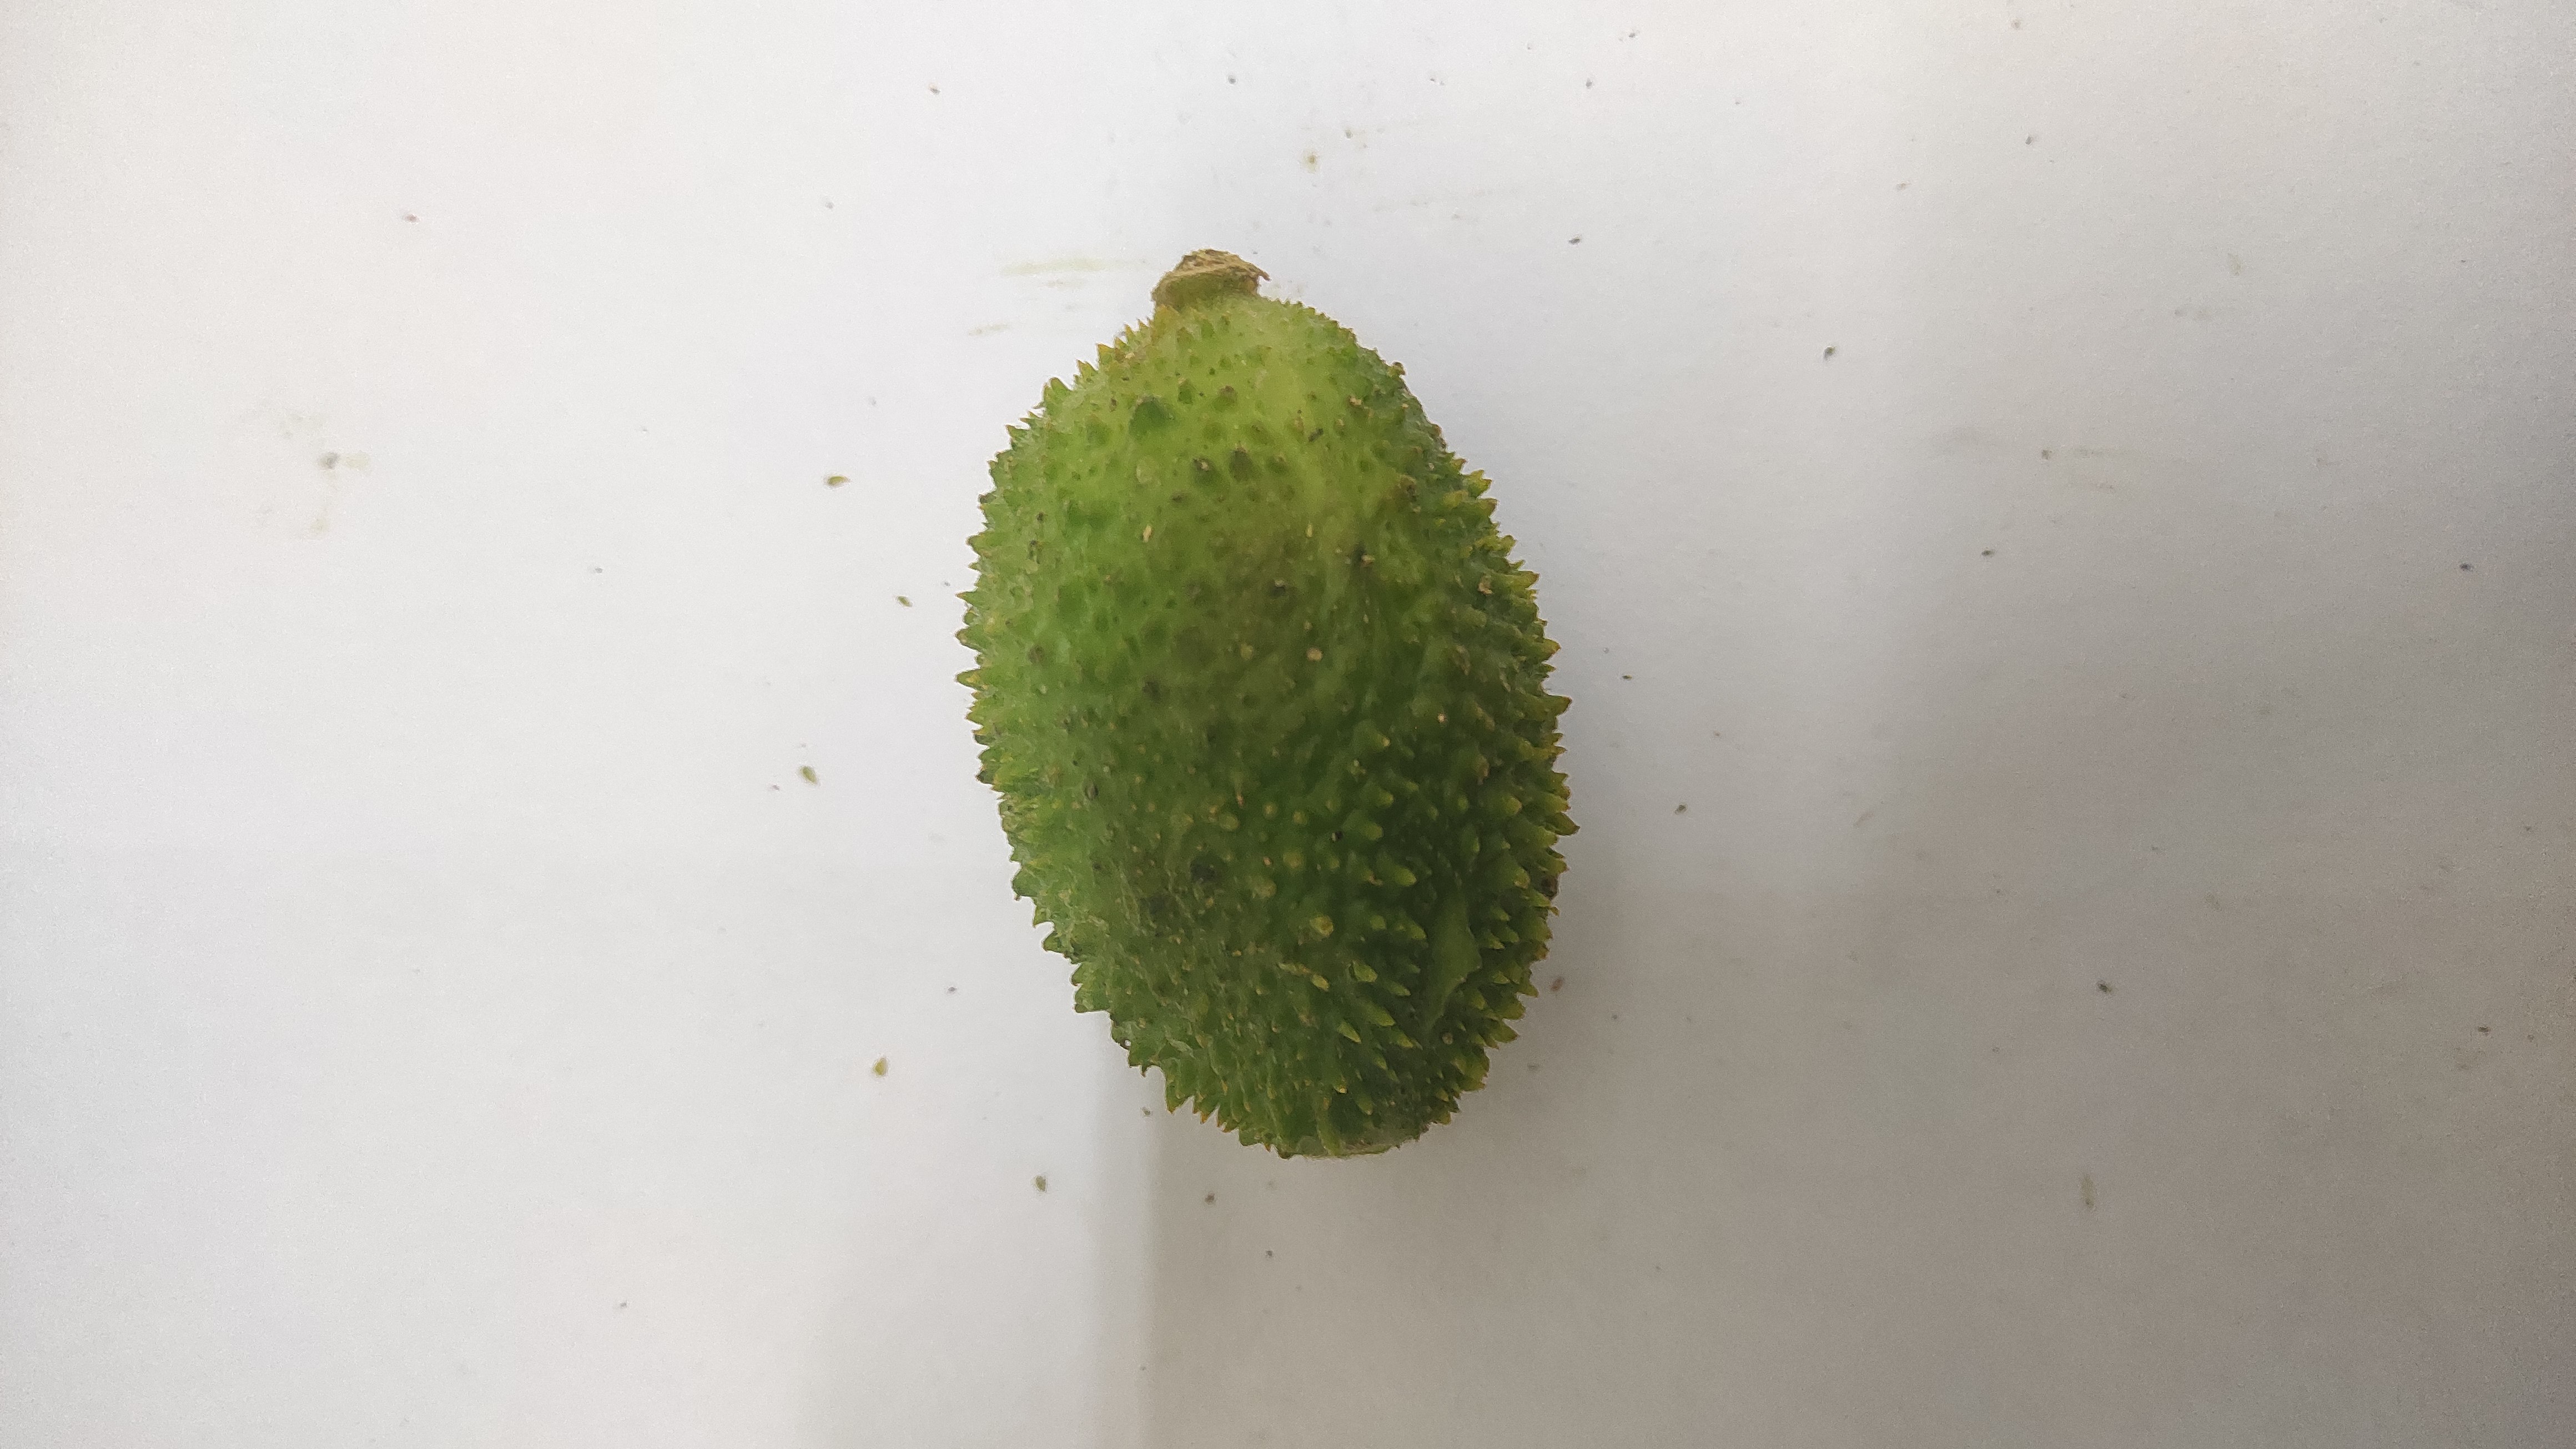
Crop: Spiny Gourd
Condition: Fresh